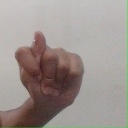
अक्षर: ट